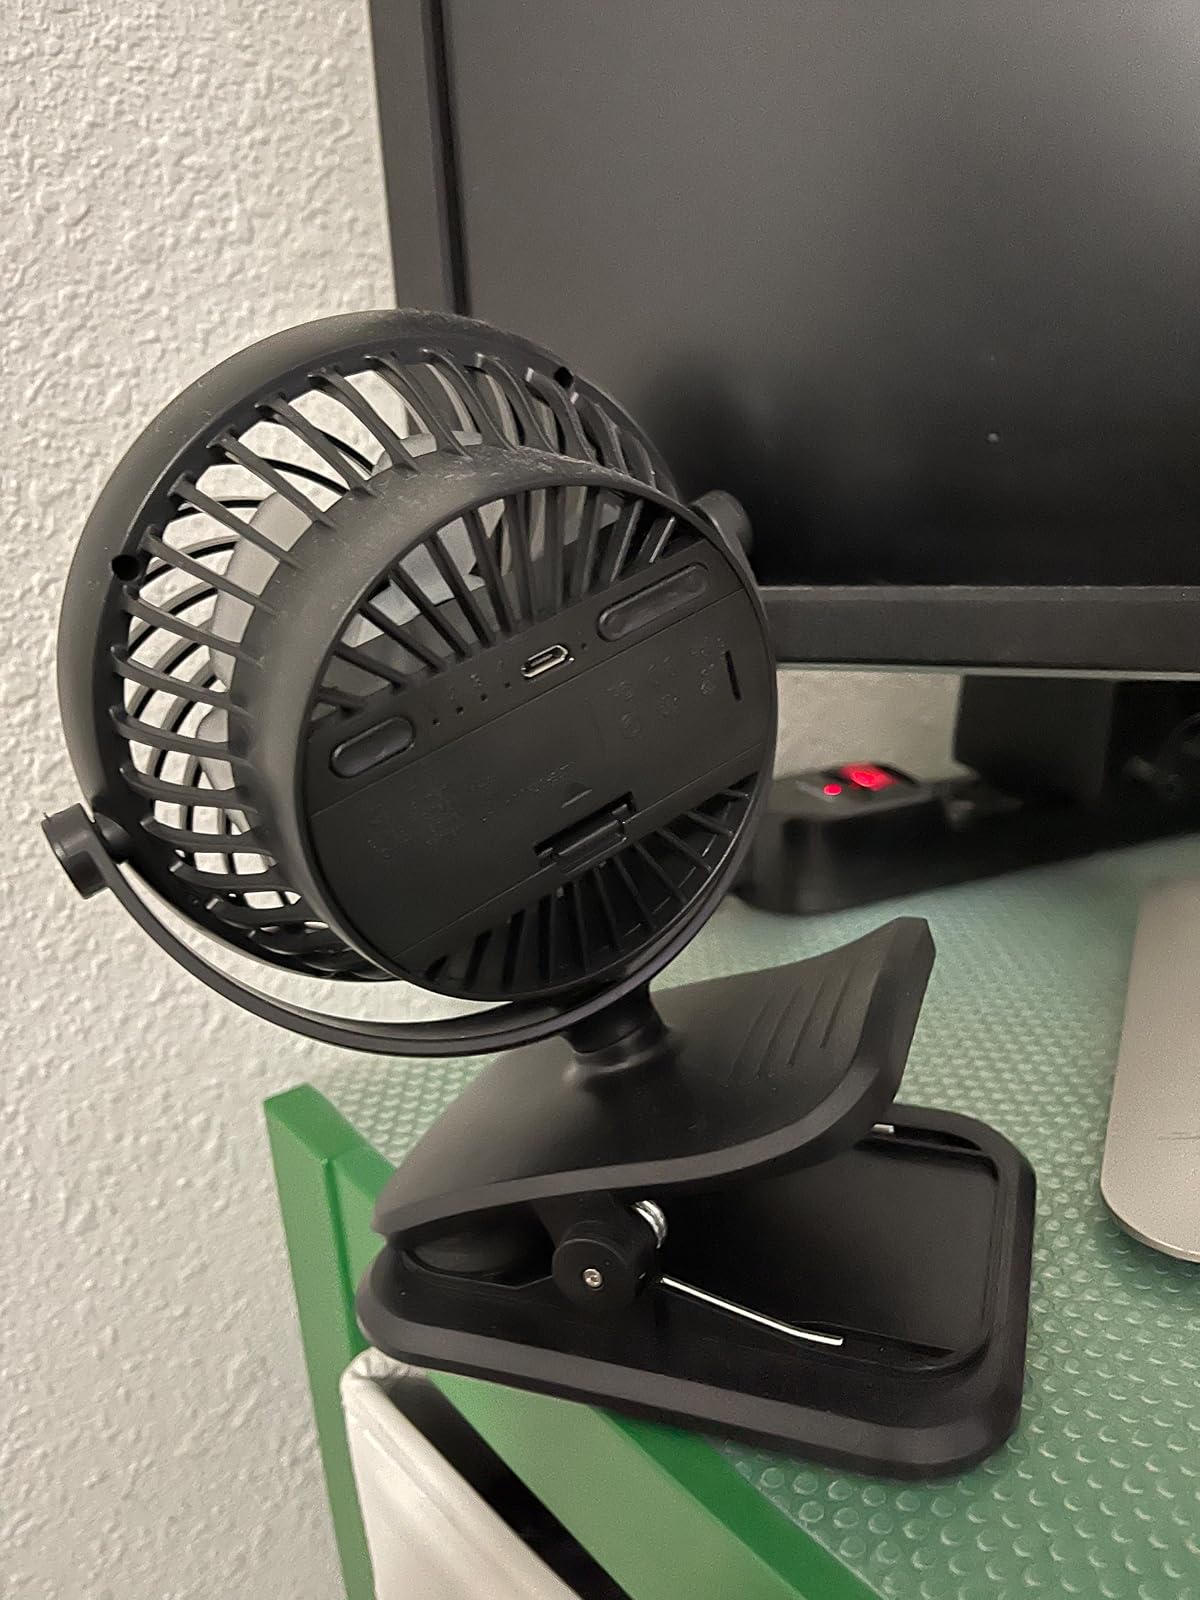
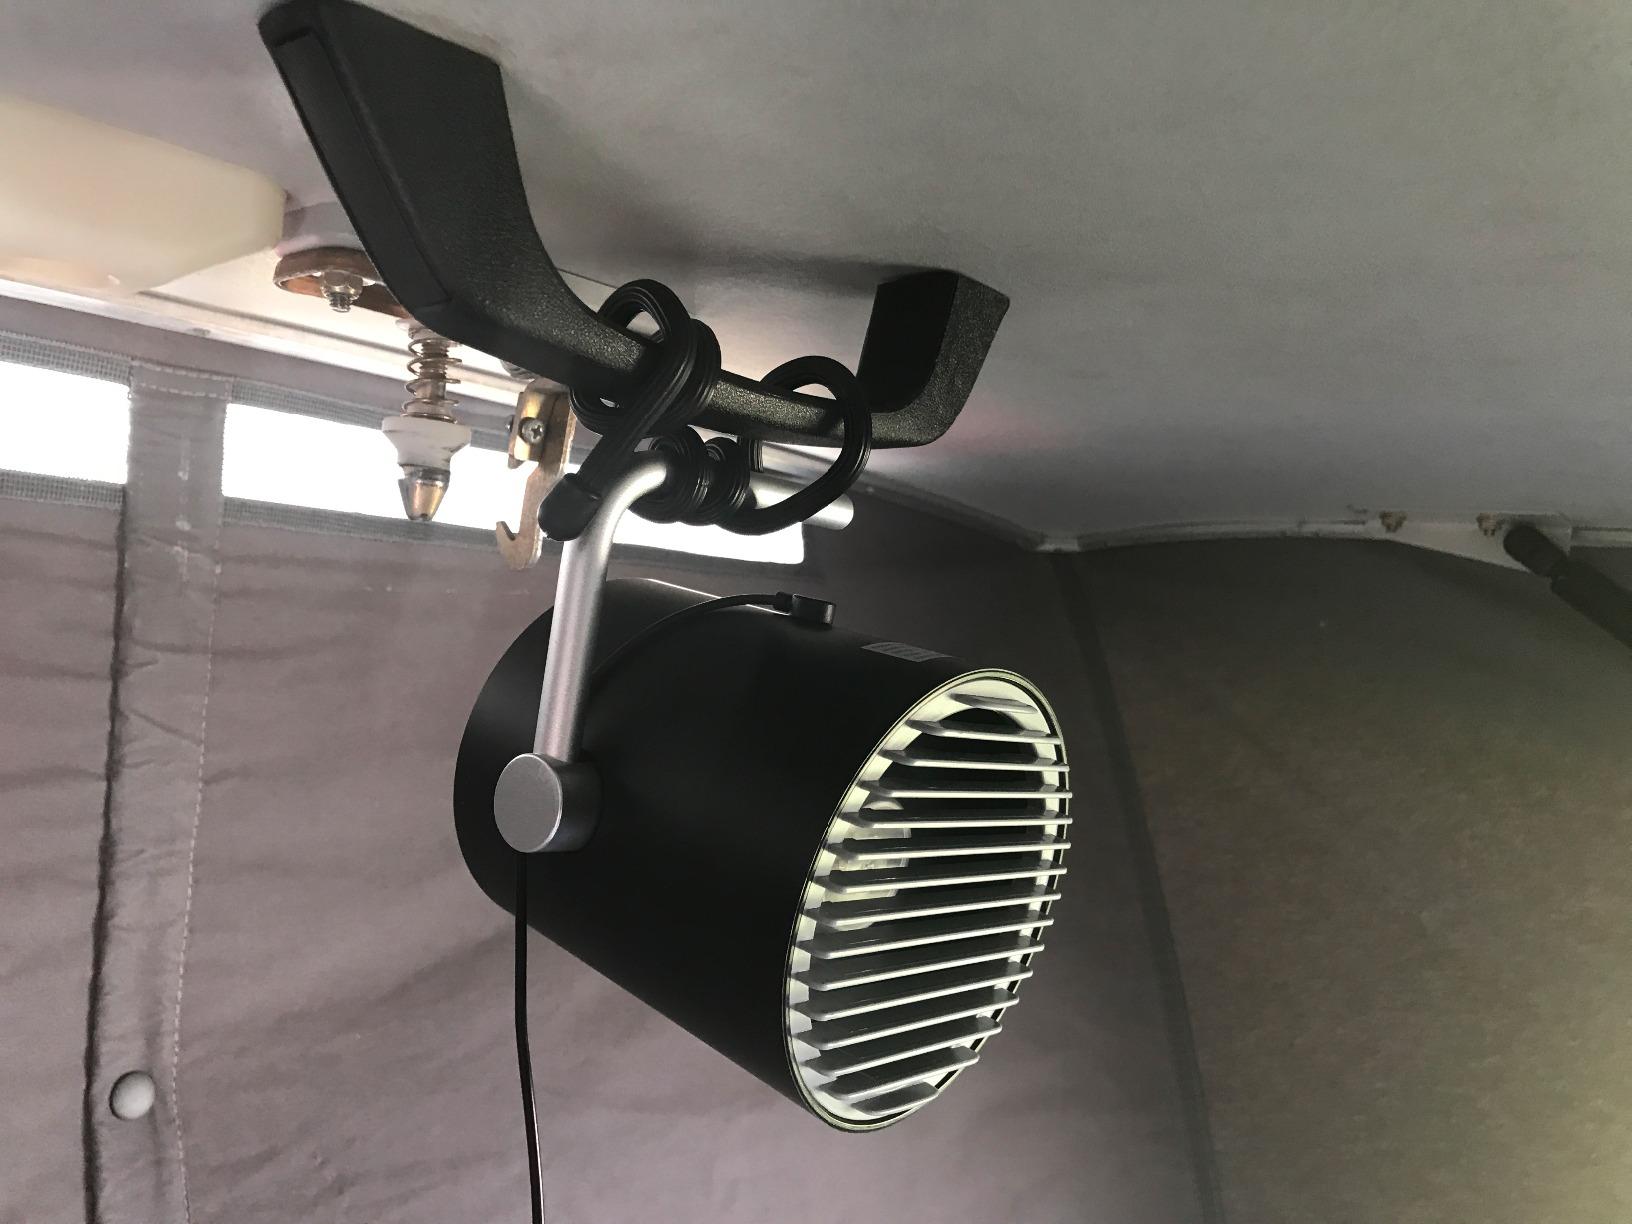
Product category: fan
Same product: no